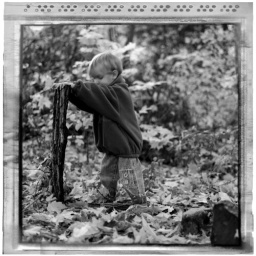
young boy in the forest